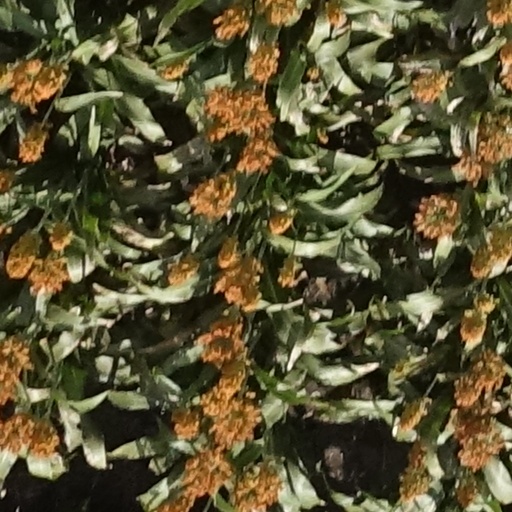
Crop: sorghum